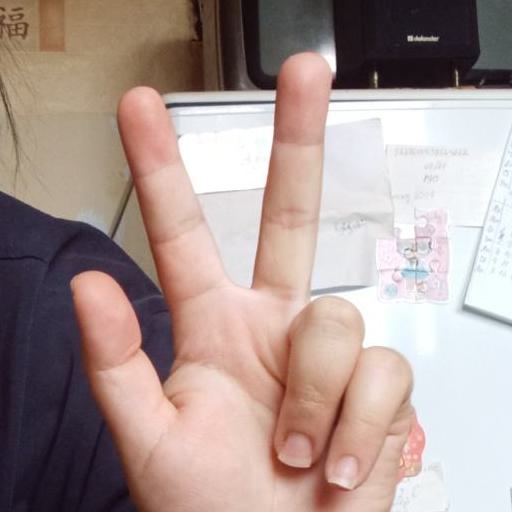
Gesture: three2